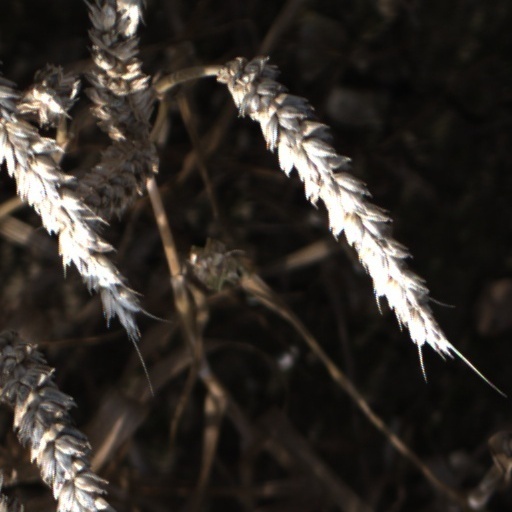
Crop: wheat